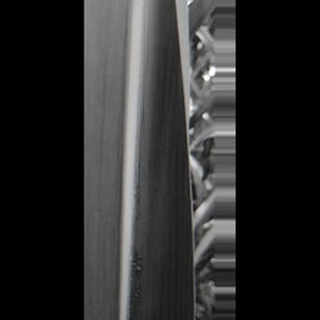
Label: healthy_sugarcane